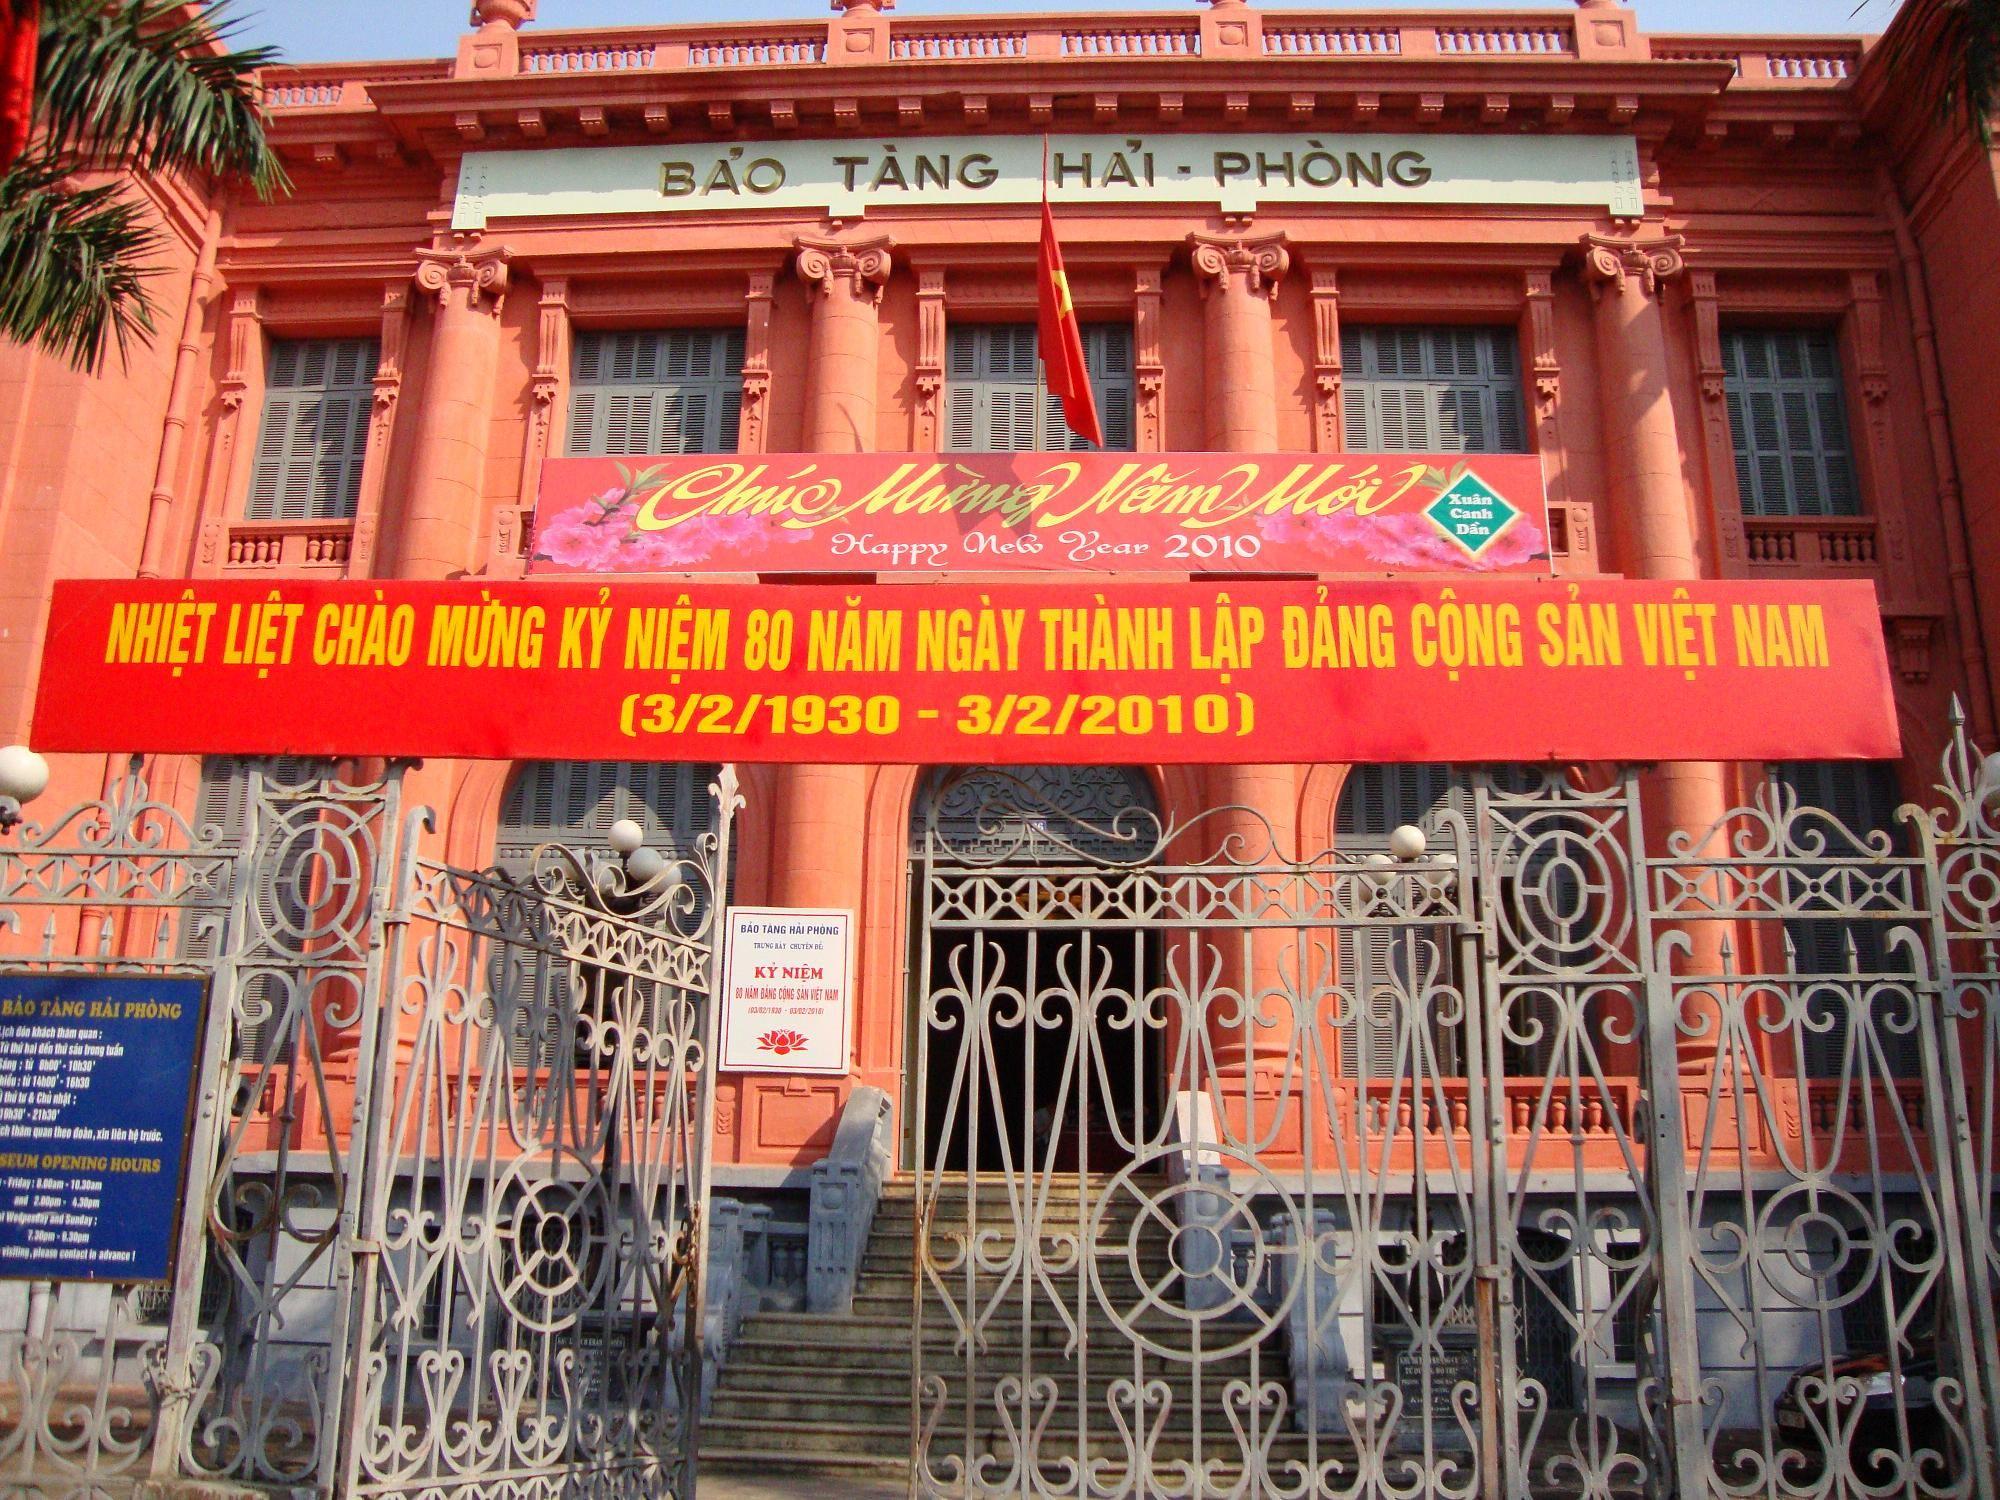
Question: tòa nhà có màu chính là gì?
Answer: màu cam